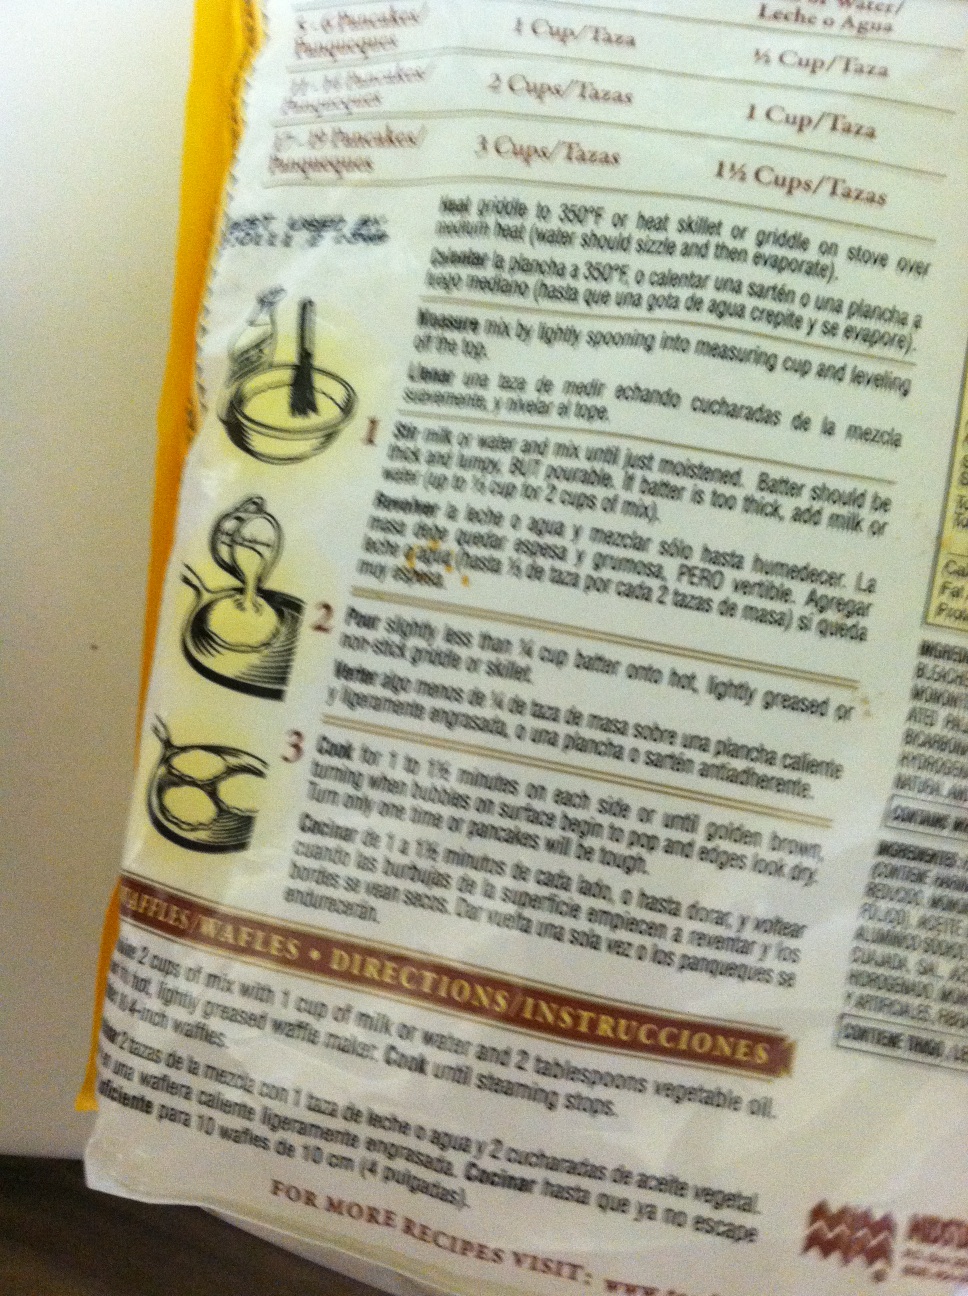Question: What are the directions for this?
Answer: unanswerable